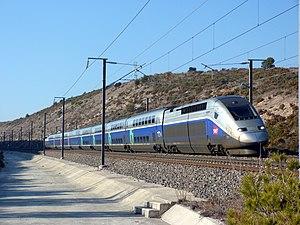
TGV Duplex Dasye n°706 en direction de Marseille, à l'entrée du viaduc de Ventabren.
Un TGV est un train de conception française alimenté par caténaire et propulsé par des moteurs électriques, atteignant régulièrement la vitesse de 320 km/h sur des lignes à grande vitesse.